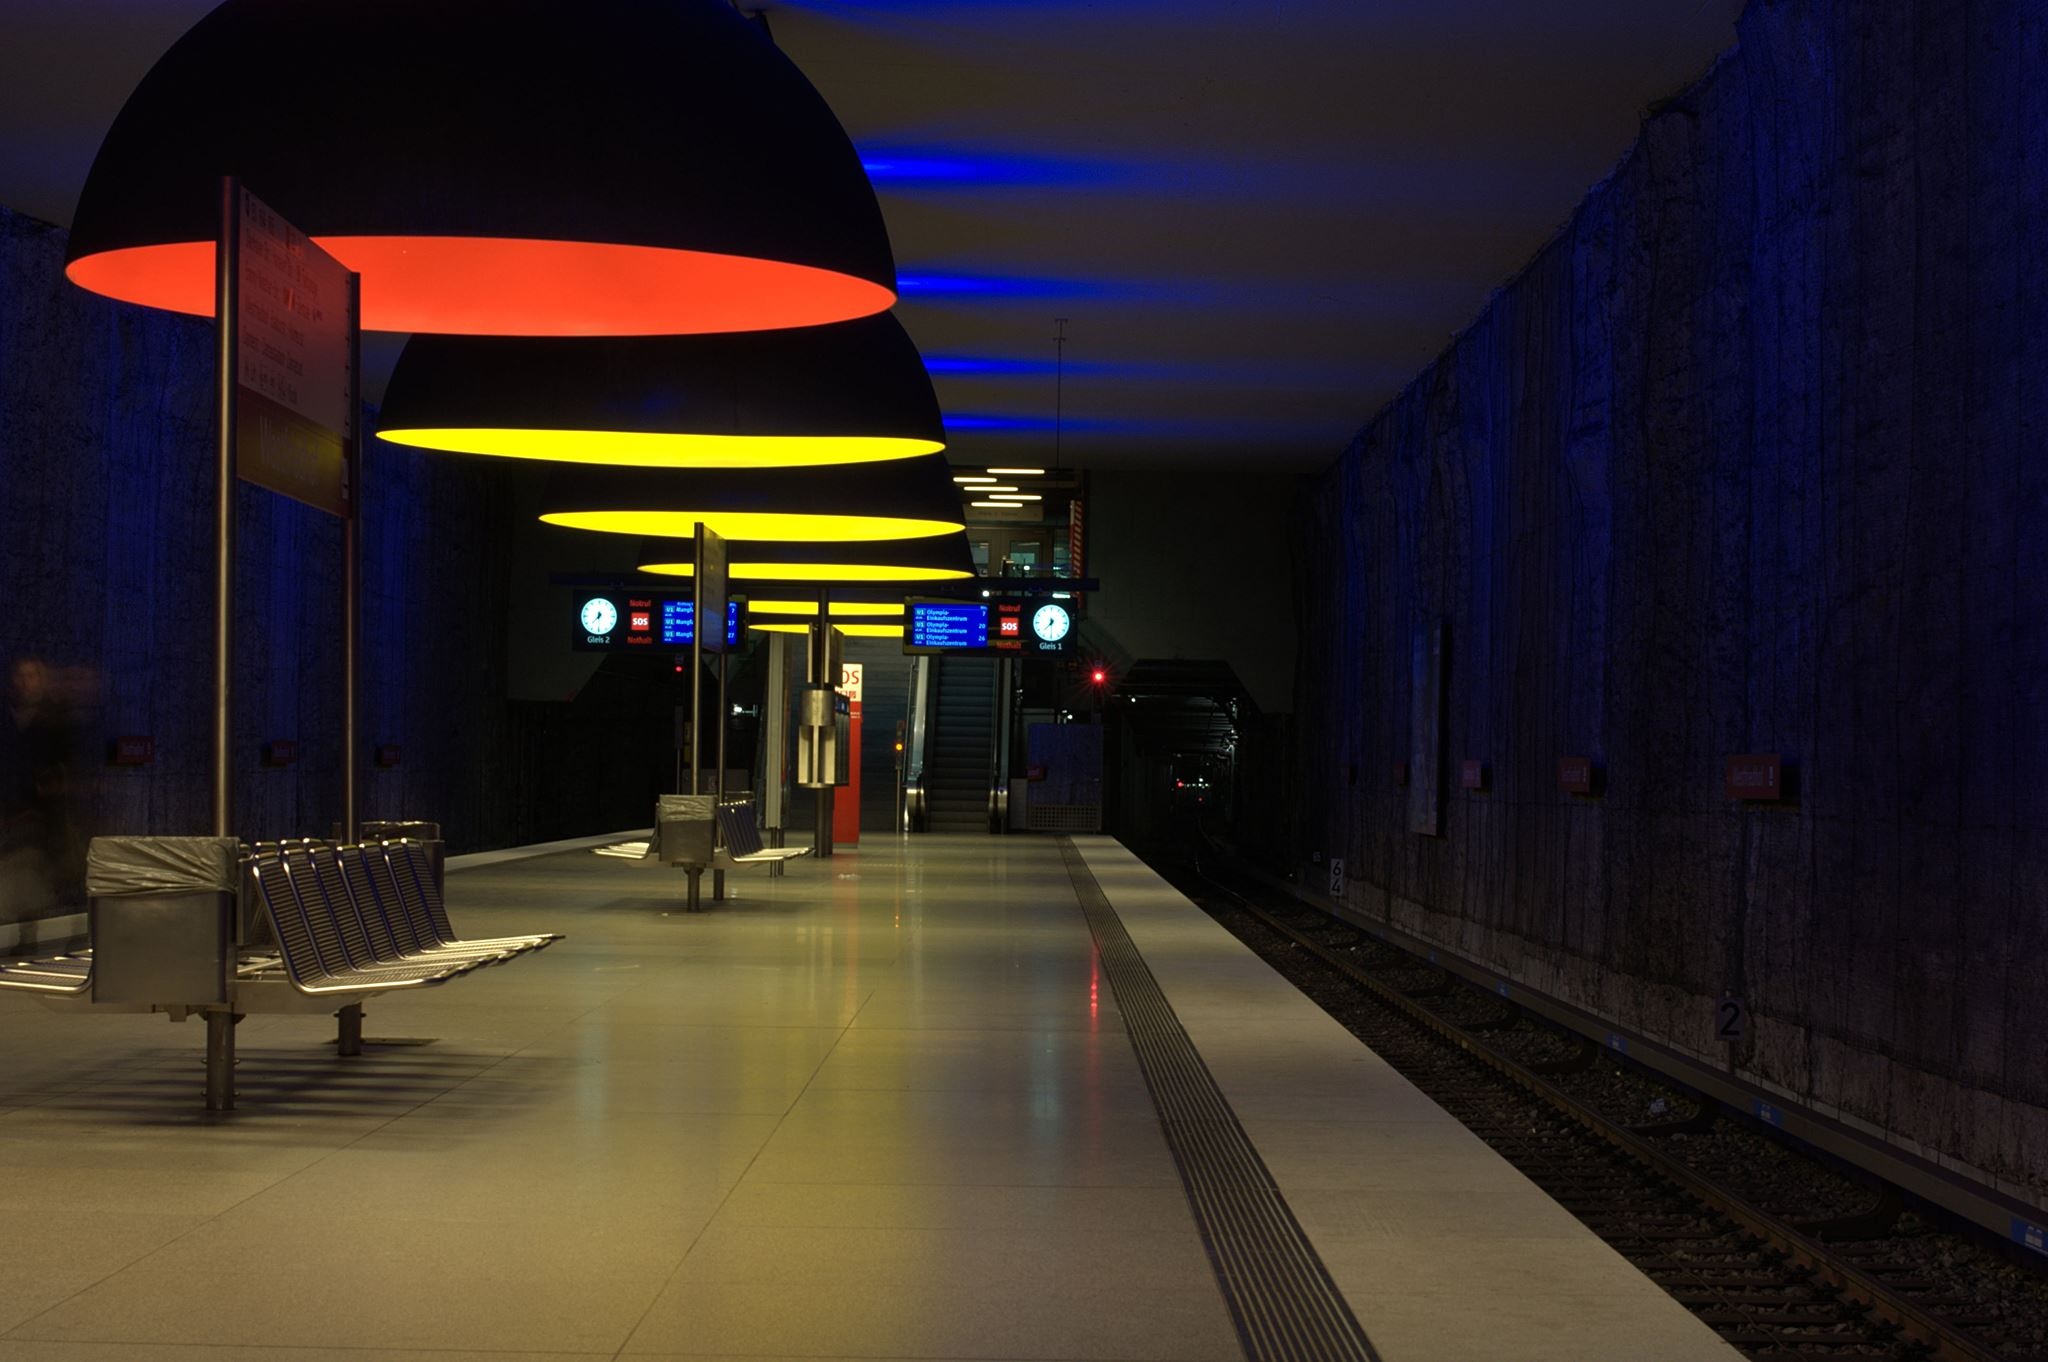
light, architecture, night, subway, metro, transport, evening, colorful, lighting, long exposure, public transport, metro station, theatre, infrastructure, bavaria, munich, screenshot